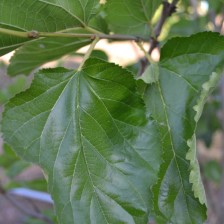
Variety: ChiangMaiBuriram60